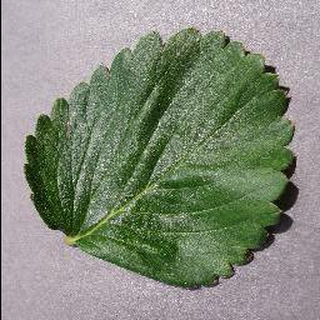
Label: healthy_strawberry